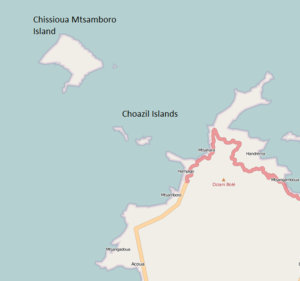
Les îles Choazil sont deux îlots de Mayotte appartenant administrativement à Mtsamboro.